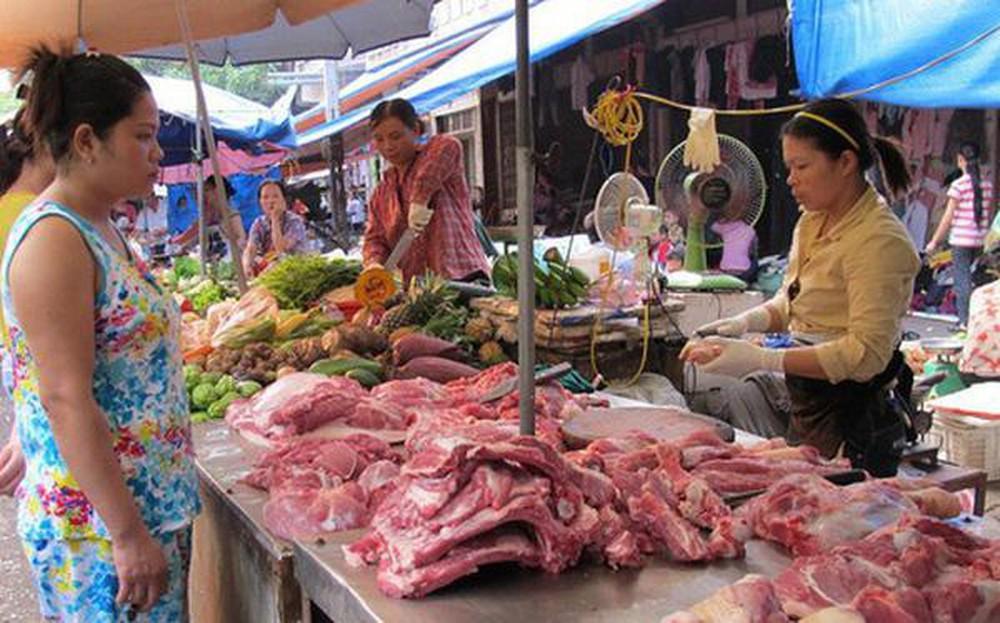
người phụ nữ ở gian hàng rau củ quả đang cắt quả bí ngô cho khách hàng